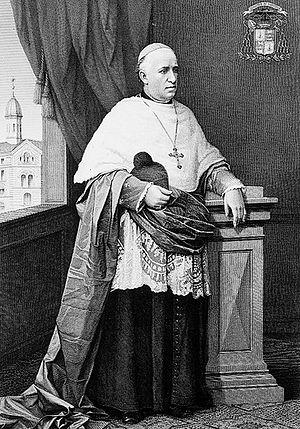
Eugène Lachat, né le 14 octobre 1819 à Réclère et mort le 1ᵉʳ novembre 1886 à Balerna, est un évêque de Bâle.